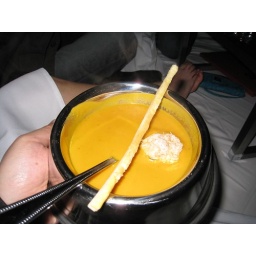
soup in a dog bowl